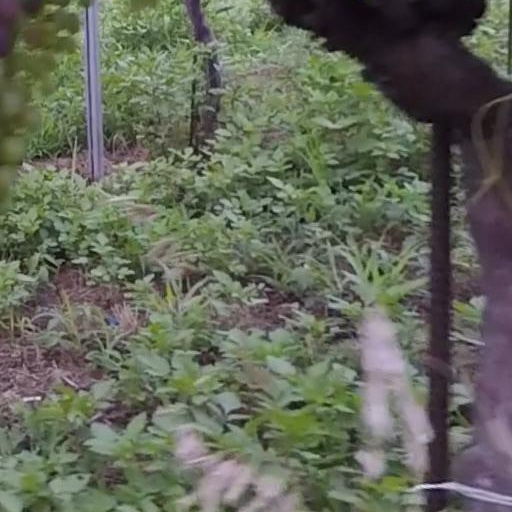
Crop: grape